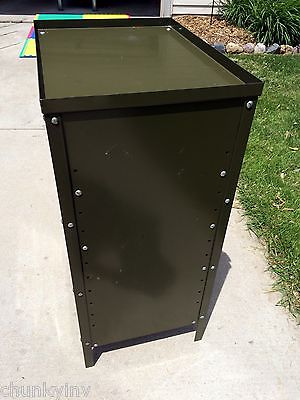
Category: cabinet